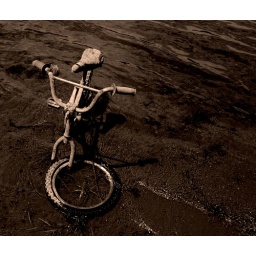
someone sunk this bike and from a distance it looks like its in the middle of a river